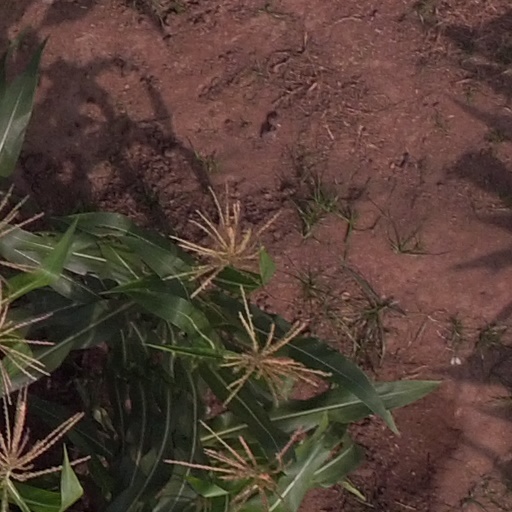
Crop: maize; corn